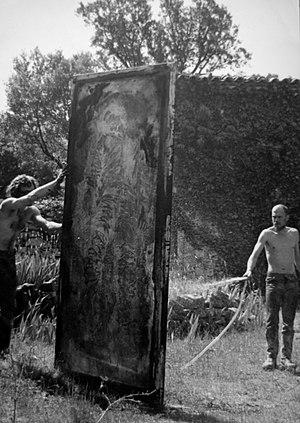
Dacos et Ernest Pignon Ernest travaillant aux gisants d'Ernest Pignon Ernest.
Guy-Henri Dacos, né le 8 septembre 1940 à Huy et mort le 14 juin 2012 à Liège, est un graveur liégeois.